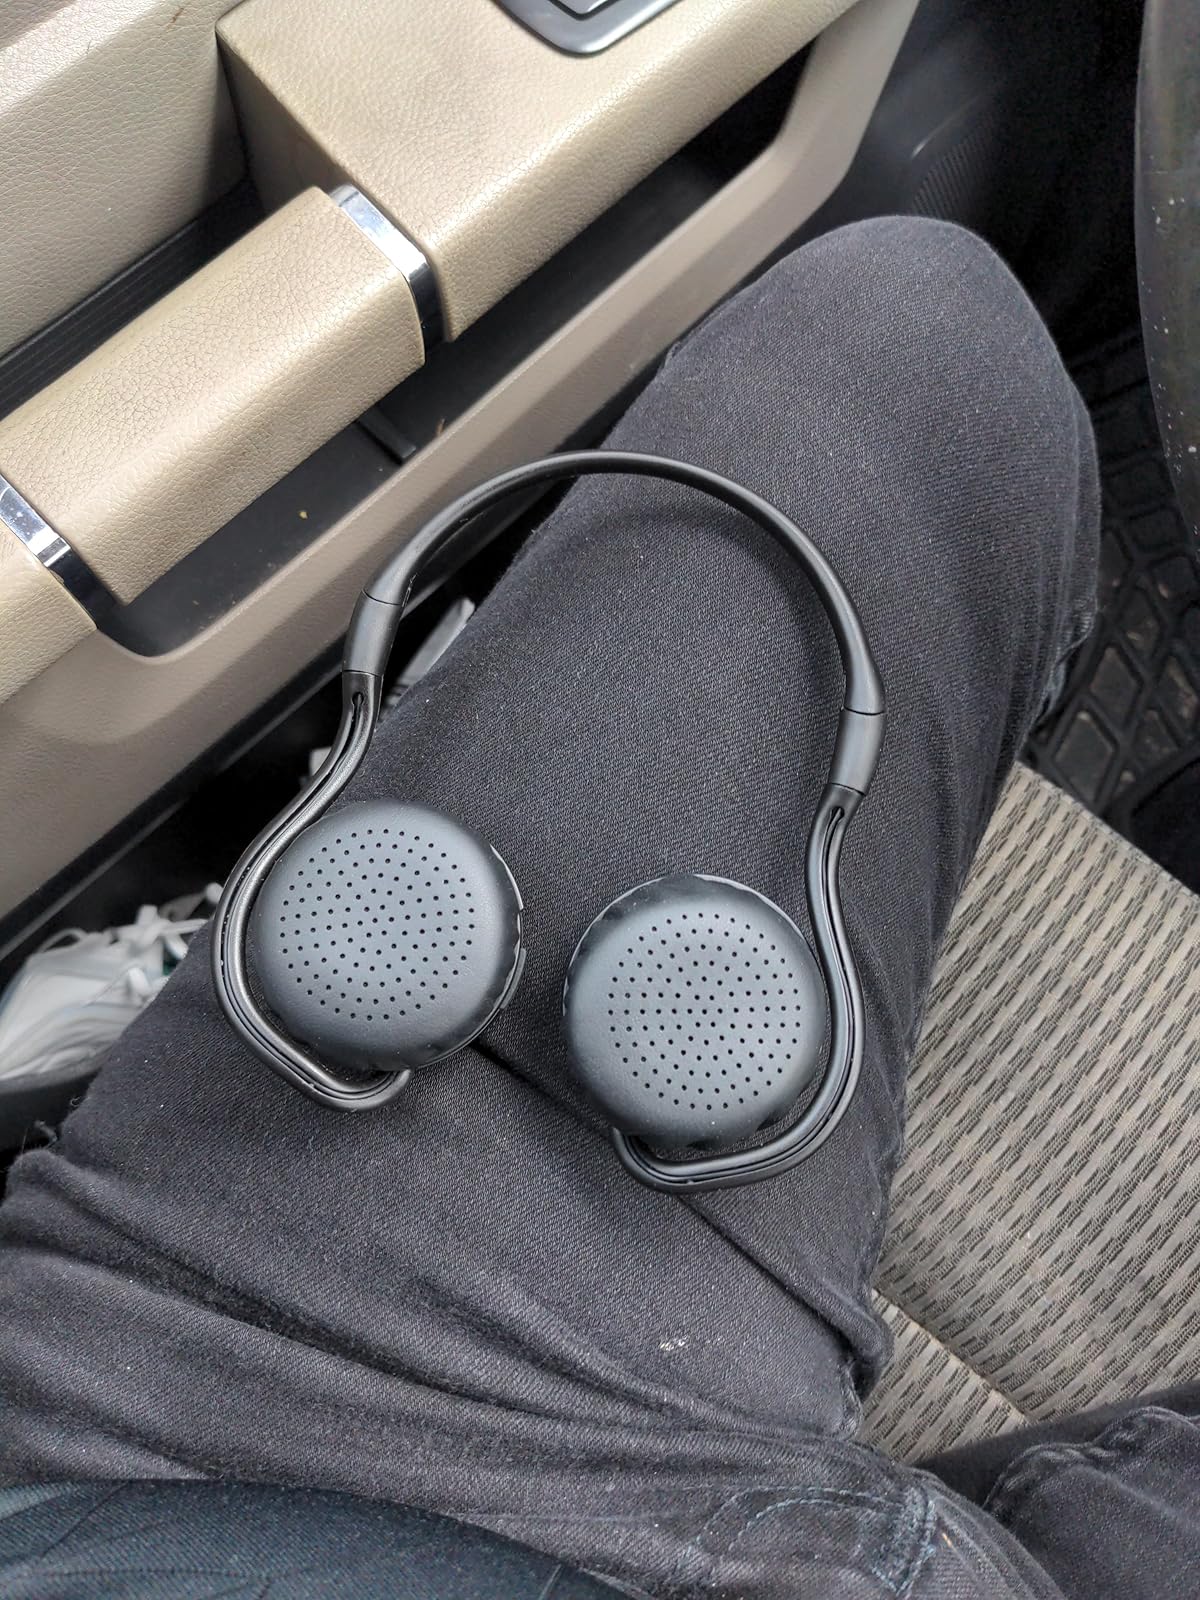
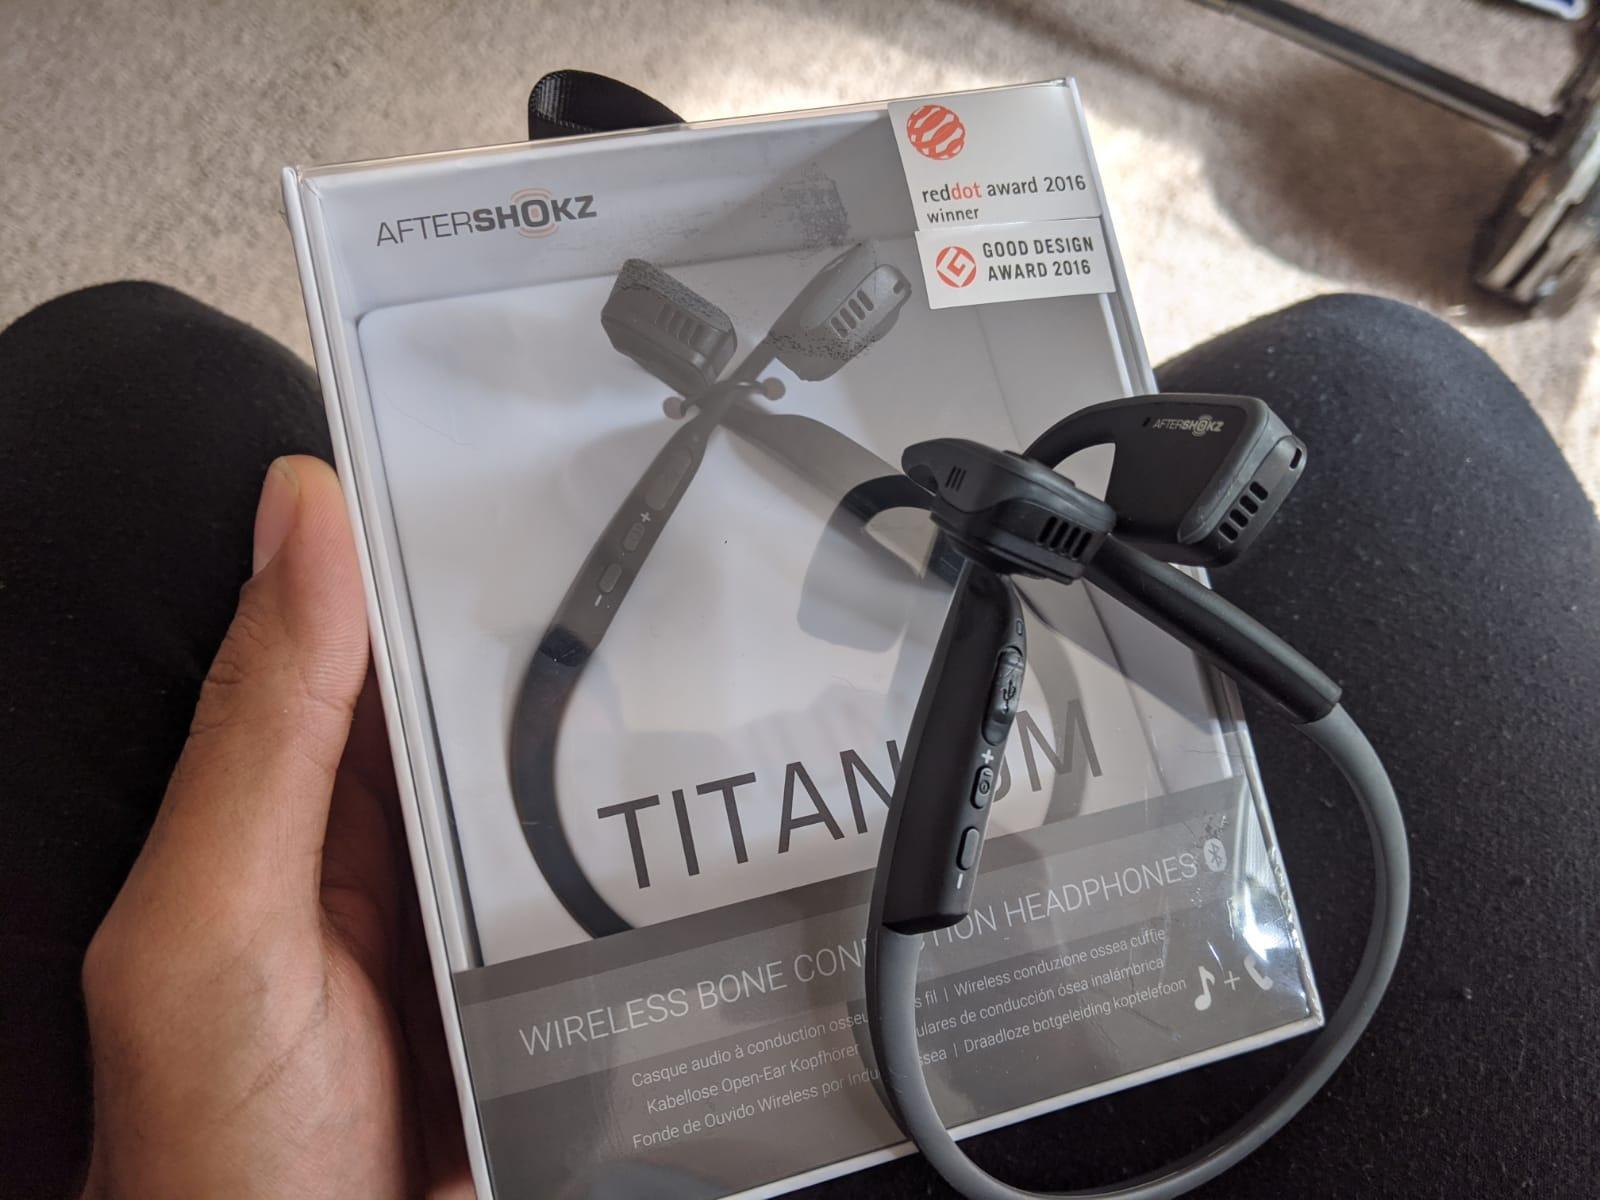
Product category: headphones
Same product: no